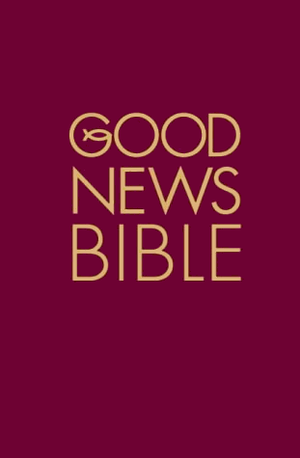
La Good News Bible, également appelée Good News Translation aux États-Unis, est une traduction de la Bible en anglais financée par l'American Bible Society. La première partie qui en a été publiée a été le Nouveau Testament, paru en 1966 sous le nom de Good News for Modern Man. Elle a été transcrite en anglais britannique par la British and Foreign Bible Society avec l'utilisation de mesures du système métrique pour le marché du Commonwealth. Elle avait d'abord été dénommée Today's English Version, mais en 2001, l'American Bible Society l'a rebaptisée Good News Translation aux États-Unis, afin d'améliorer la perception de la GNB en tant que traduction alors que le public avait tendance à y voir une paraphrase. Malgré la terminologie officielle, elle est encore souvent appelée la Good News Bible aux États-Unis. Il s'agit d'une traduction multiconfessionnelle, avec des éditions utilisées par de nombreuses confessions chrétiennes. Elle est publié par HarperCollins, une filiale de News Corp. et illustrée par l'artiste franco-suisse Annie Vallotton.